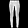
Label: Trouser